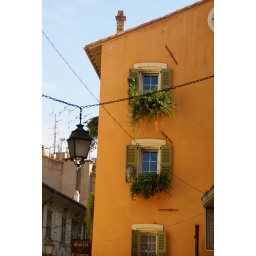
Impressive window boxes in Cannes, France. (dsc09503)